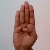
The image shows a hand gesture representing the letter 'B' in Indian Sign Language.